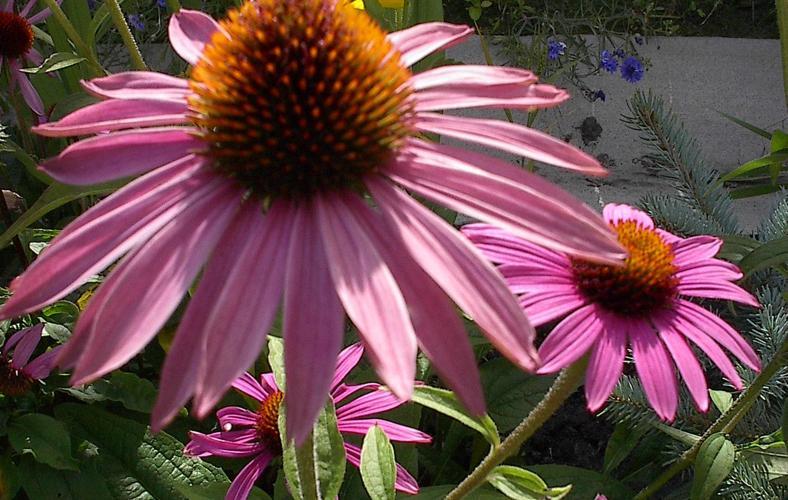
Label: purple coneflower